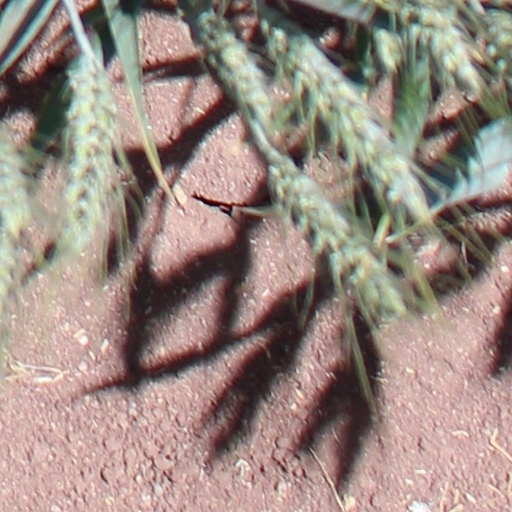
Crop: wheat